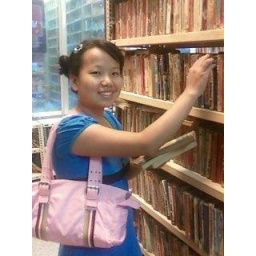
Me in blue with pink bag!!! Amazing ....A color box